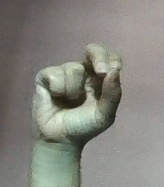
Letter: gaaf